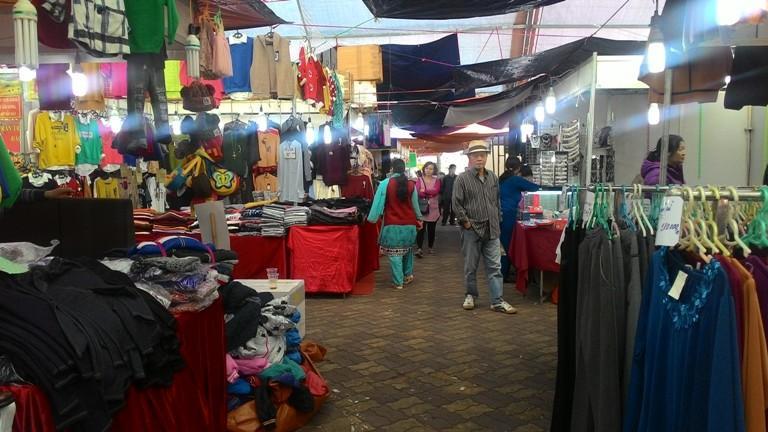
có nhiều người đang xuất hiện ở lối đi trong chợ